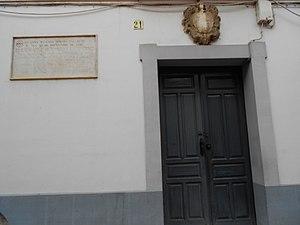
La rue Mateos Gago est une rue de la ville espagnole de Séville. Elle part de la place Virgen de los Reyes et va jusqu'à la rue Fabiola. Elle est une des entrées principales du quartier de Santa Cruz.